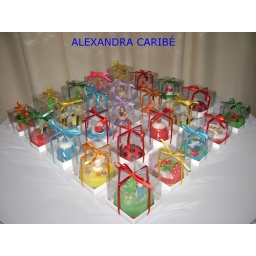
Minibolos arrumados nas caixinhas - mini cakes in the box